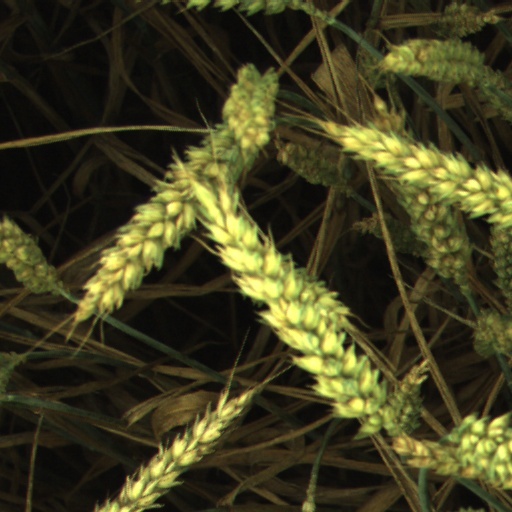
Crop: wheat